List of Hot Soul Singles number ones of 1974

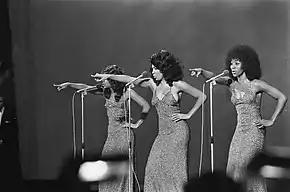
The Three Degrees provided the vocals on the chart-topping single "TSOP (The Sound of Philadelphia)" by MFSB.

"Billboard" published a weekly chart in 1974 ranking the top-performing singles in the United States in soul music and related African American-oriented music genres; the chart has undergone various name changes over the decades to reflect the evolution of such genres and since 2005 has been published as Hot R&B/Hip-Hop Songs. In 1974, it was published under the title Hot Soul Singles, and 30 different singles topped the chart.